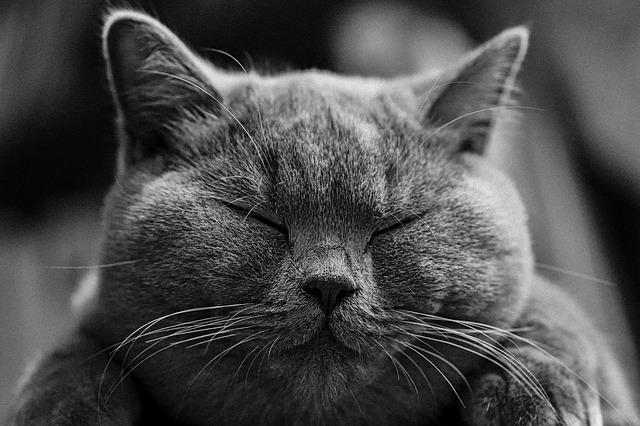
cat